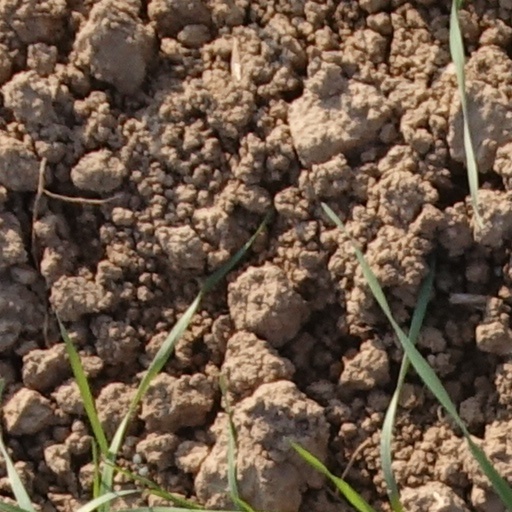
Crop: wheat